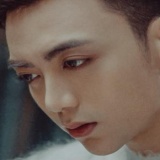
ca sĩ Soobin